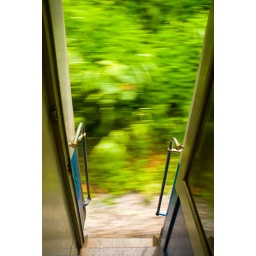
View out of the door of a train somewhere south of Chiang Mai, in northern Thailand